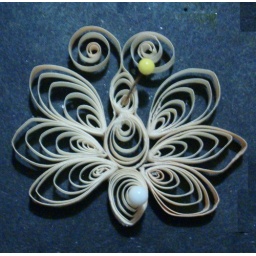
Quilled white butterfly with pins still in it. Created with 1/8&amp;quot; white quilling strips.